Quicksand, Kentucky

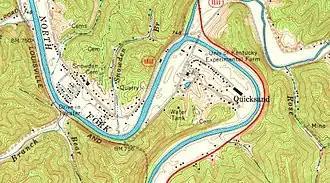
Topographic map of the Quicksand, Kentucky area

Historians have documented that members of the Back (or Bach) family were some of the earliest settlers in Quicksand, and that they were also direct descendants of Johann Christoph Bach, who was a cousin to Johann Sebastian Bach, the famous classical musician. This has been recorded in many books, including "The Kentucky" by Dr. Thomas D. Clark, and "In the Land of Breathitt" by the Kentucky Writer's Project (and the WPA).